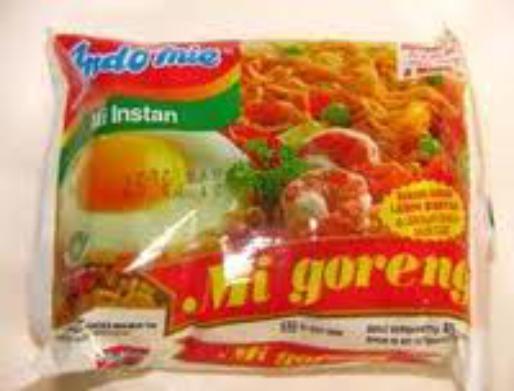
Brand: Indomie Mi goreng
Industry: Food